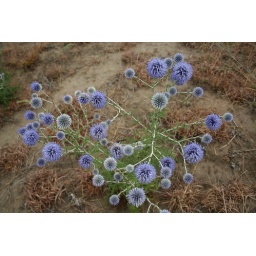
so blue and so wild - thistle in field near Seimeni, Romania